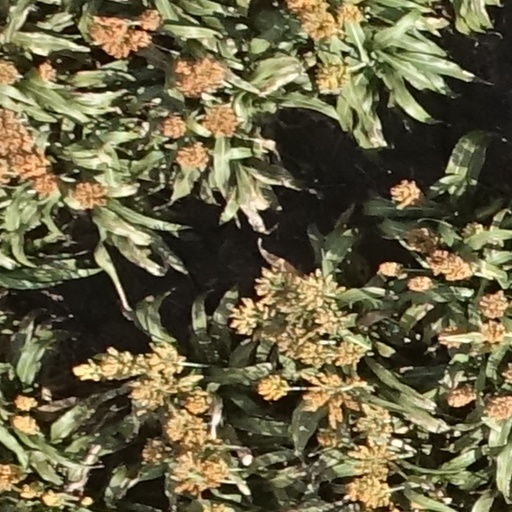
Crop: sorghum